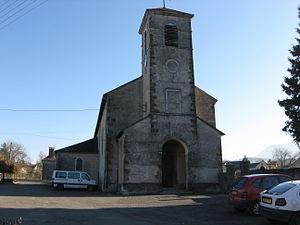
Eglise Saint Saturnin de Buzy (Pyrénées-Atlantiques) (Pyrénées).
Buzy est une commune française, située dans le département des Pyrénées-Atlantiques en région Nouvelle-Aquitaine.